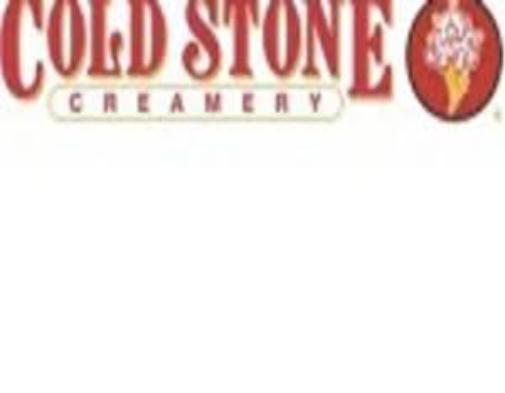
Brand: Cold Stone Creamery
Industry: Food